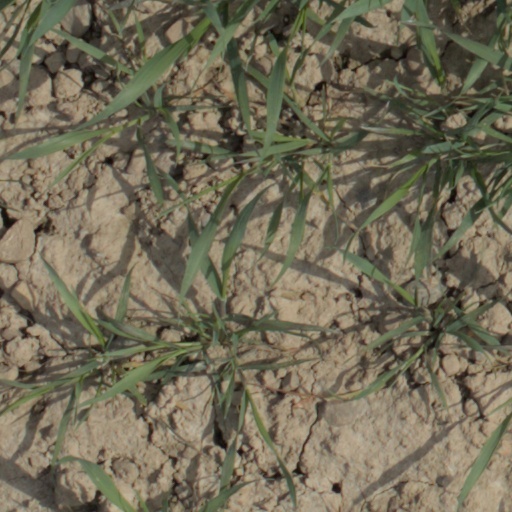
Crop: wheat